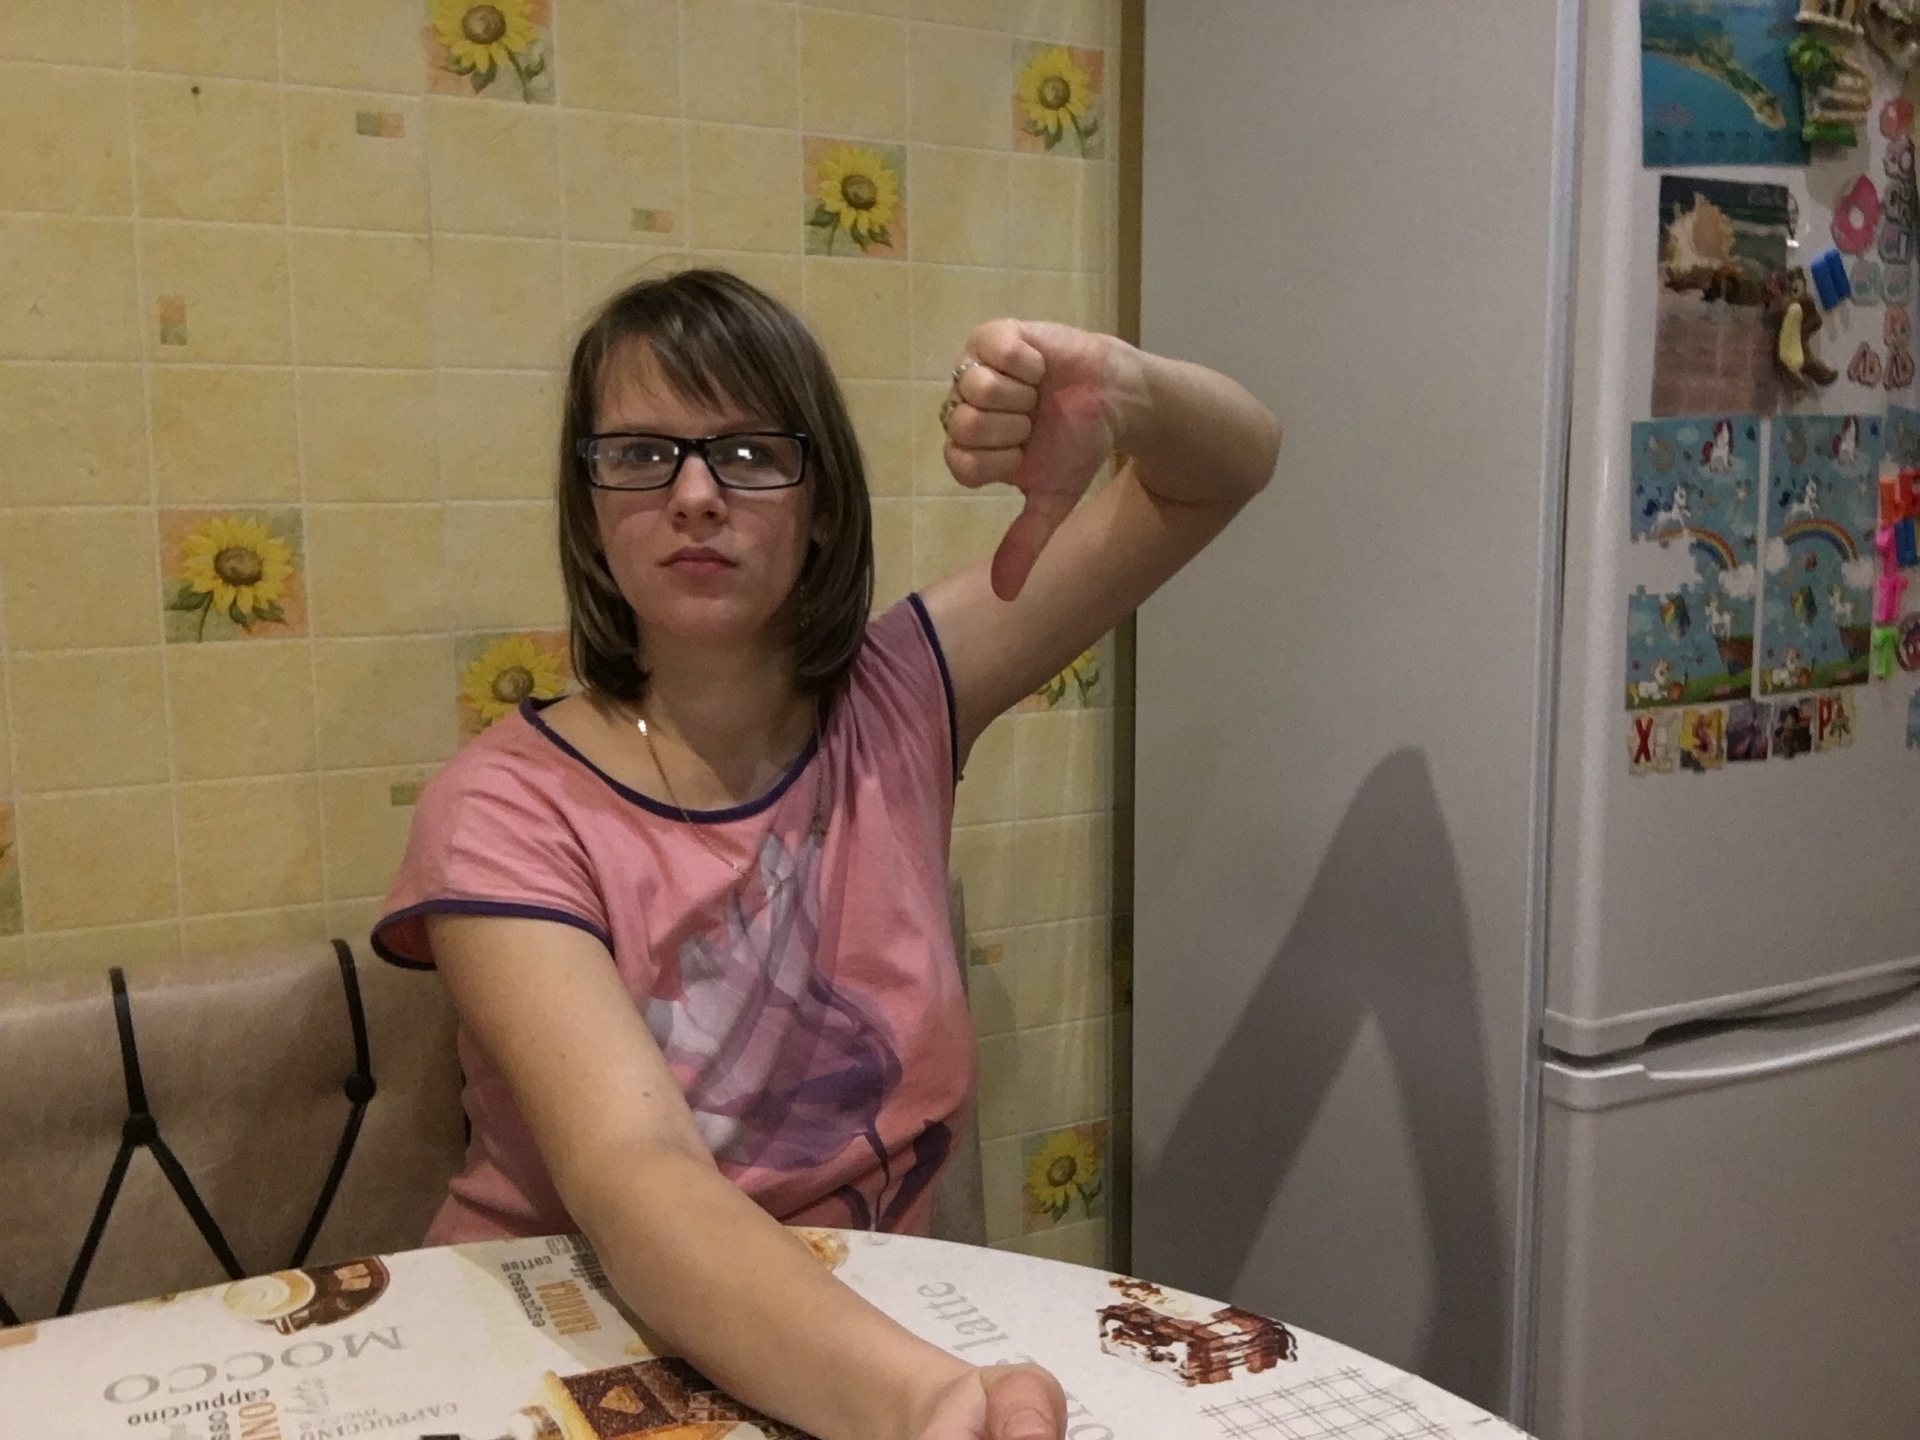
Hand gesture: dislike